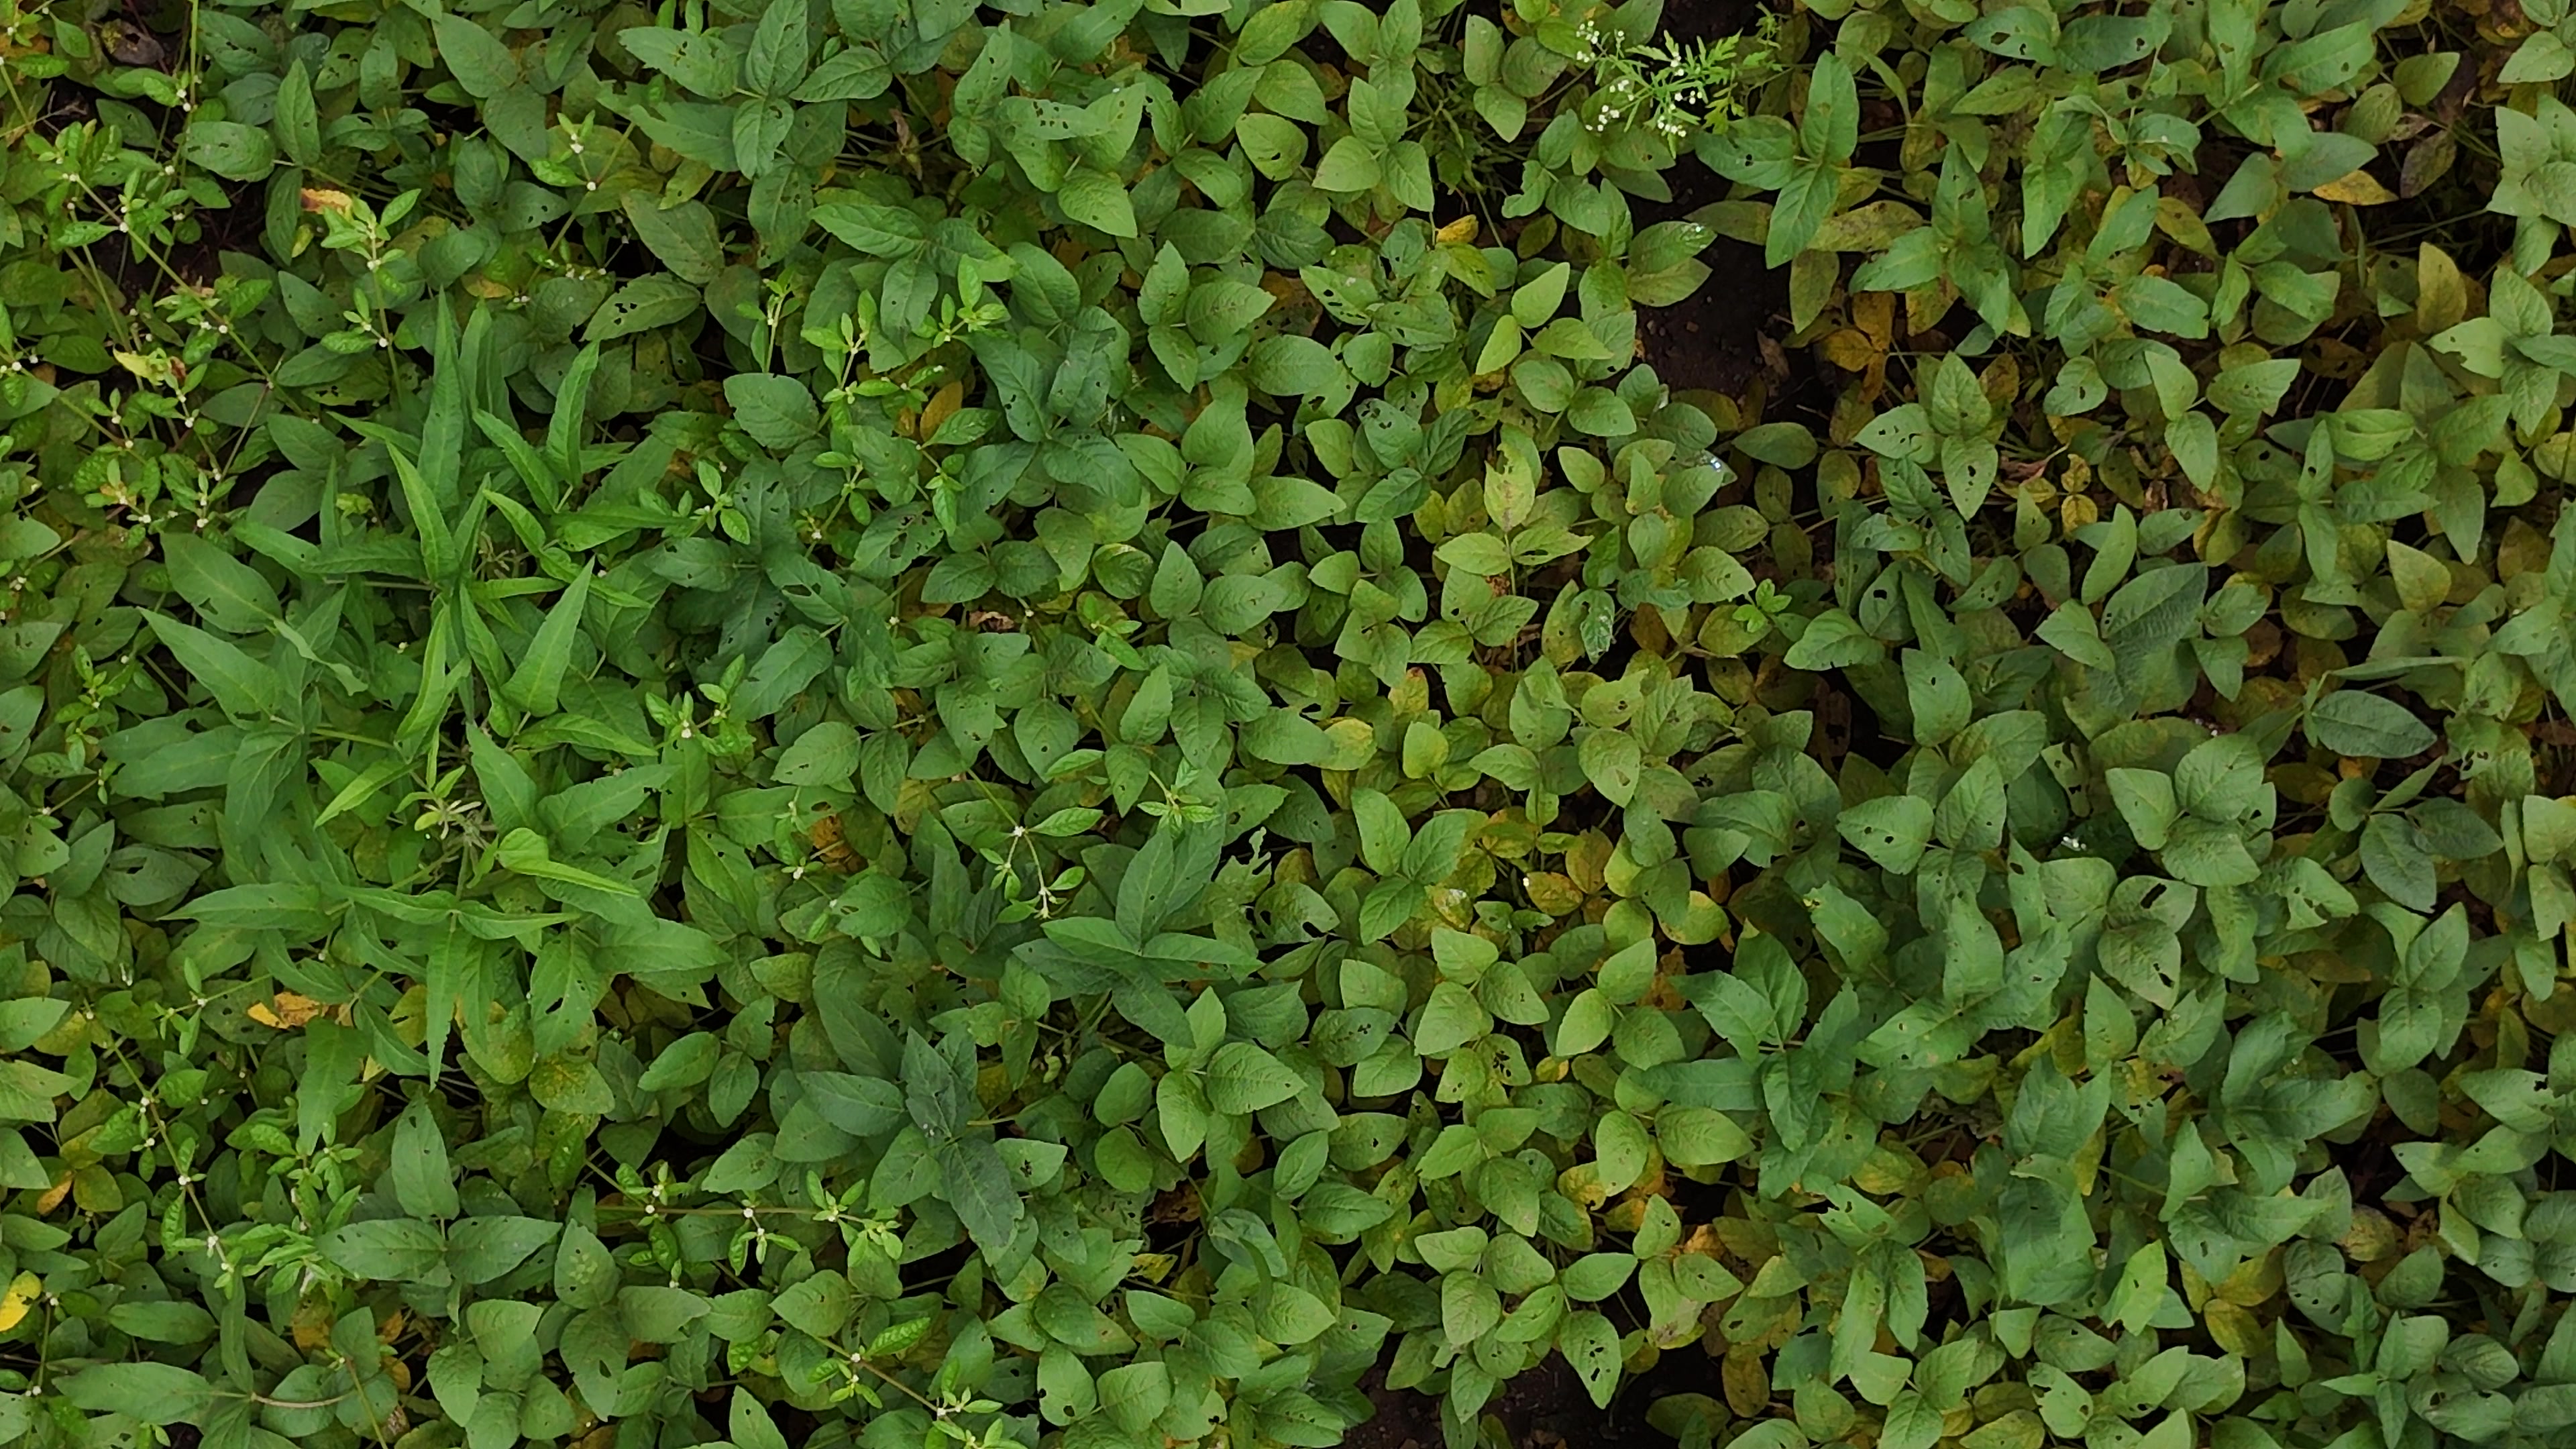
Label: Mosaic